Ge Ping (voice actor)

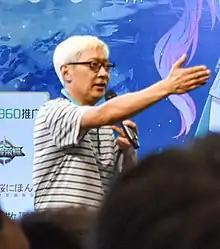
Ge Ping on August 5, 2018.

Ge Ping (born 4 June 1960) is a Chinese voice and television actor who graduated from Wuhan Conservatory of Music. He was best known for the role of Blue Cat in 3000 Whys of Blue Cat., an animation series known to and beloved by many children born in the 1990s. Since 2009, Ge Ping became famous due to MAD parodies made by netizens in China, stemming from a video from the past of Ge Ping addressing little viewers of the show. Many parodies create humor by the use of vulgar or sexual language, which outraged many fans of Ge Ping. However, there are also videos that seek to be inspirational; Ge Ping himself approved this type of parody, announcing that he would like to be the "foundation stone" for creative youngsters to step on.